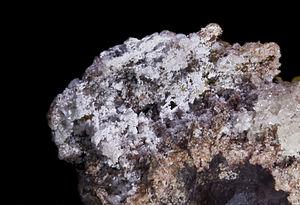
Charlesite - Mines de N'Chwaning, Kalahari manganese fields, Province du Cap, Afrique du Sud (6.5x3.2 cm)
La charlésite est une espèce minérale composée de sulfates hydratés de calcium de formule Ca₆ ₂ ₂ B ₄ ₁₂. 26H ₂ O. Elle fait partie du groupe de l’ettringite.